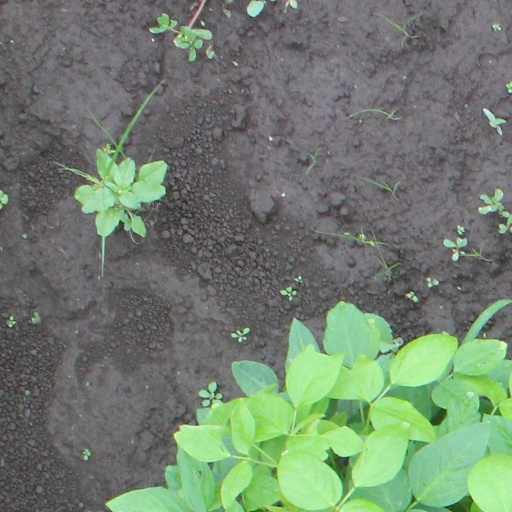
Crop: soybean